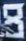
Number: 8